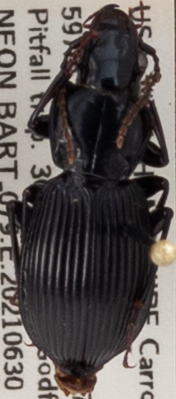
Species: Pterostichus coracinus
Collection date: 2021-06-30
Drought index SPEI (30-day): -1.814
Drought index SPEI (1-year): -1.28
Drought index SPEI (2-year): -0.968